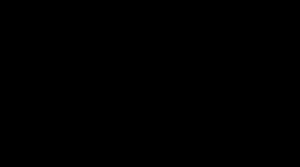
La réaction de Liebermann-Burchard est une réaction chimique principalement utilisée comme test révélateur du cholestérol et plus généralement des phénols.